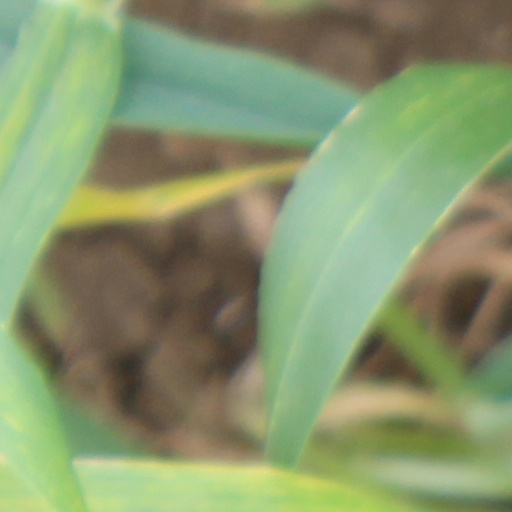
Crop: wheat